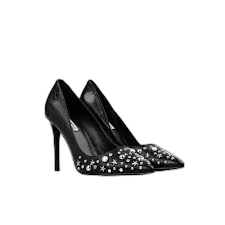
Waste category: shoes